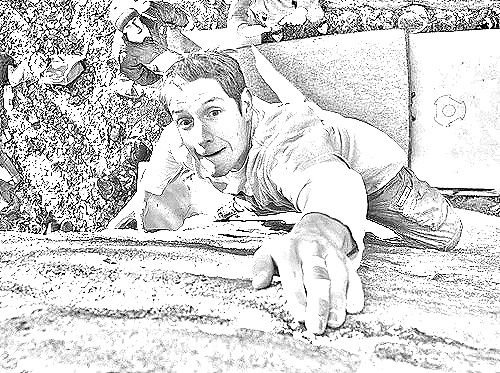
Portrait style: Sketch Portrait